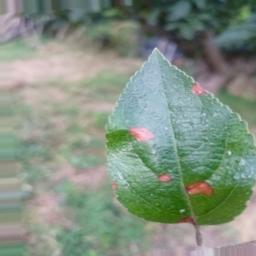
Label: Alternaria